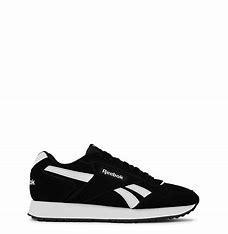
Brand: Reebok
Model: Royal Glide Ripple